Magleby, Stevns Municipality

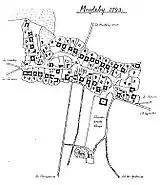
Map of Magleby from 1793

The oldest parts of Magleby Church dates from the 12th century. The name Magleby is first recorded in 1346 as Magdlæby. Magle- (mikil) means "large" and the suffix -by means town or village.